Sport in Iran

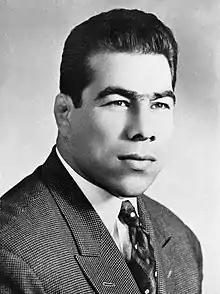
Gholamreza Takhti, Iranian Olympic Gold-Medalist wrestler and Varzesh-e Bastani practitioner

As of 2015, only 20 percent of Iranians are physically active while the world average is 60 percent. 30% of Iranian youths never play any sports.